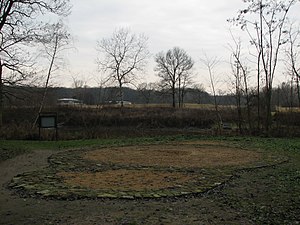
Kristningen af Mähren
Resterne af en kirke fra den stormähriske æra, ved kulturarvsområdet Mikulčice-Valy.
Kristningen af Mähren henviser til spredningen af kristendommen i det middelalderlige Mähren.